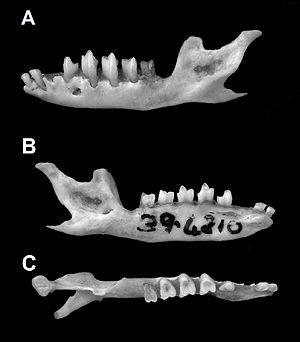
L'hétérodontie est une denture hétérogène constituée de dents dissemblables. Chaque type de dent se distingue par sa morphologie et par sa fonction.